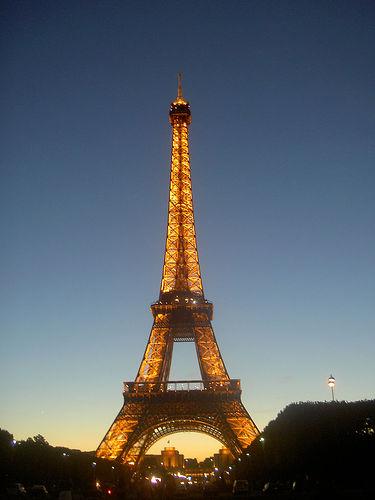
Weather: sun or clear